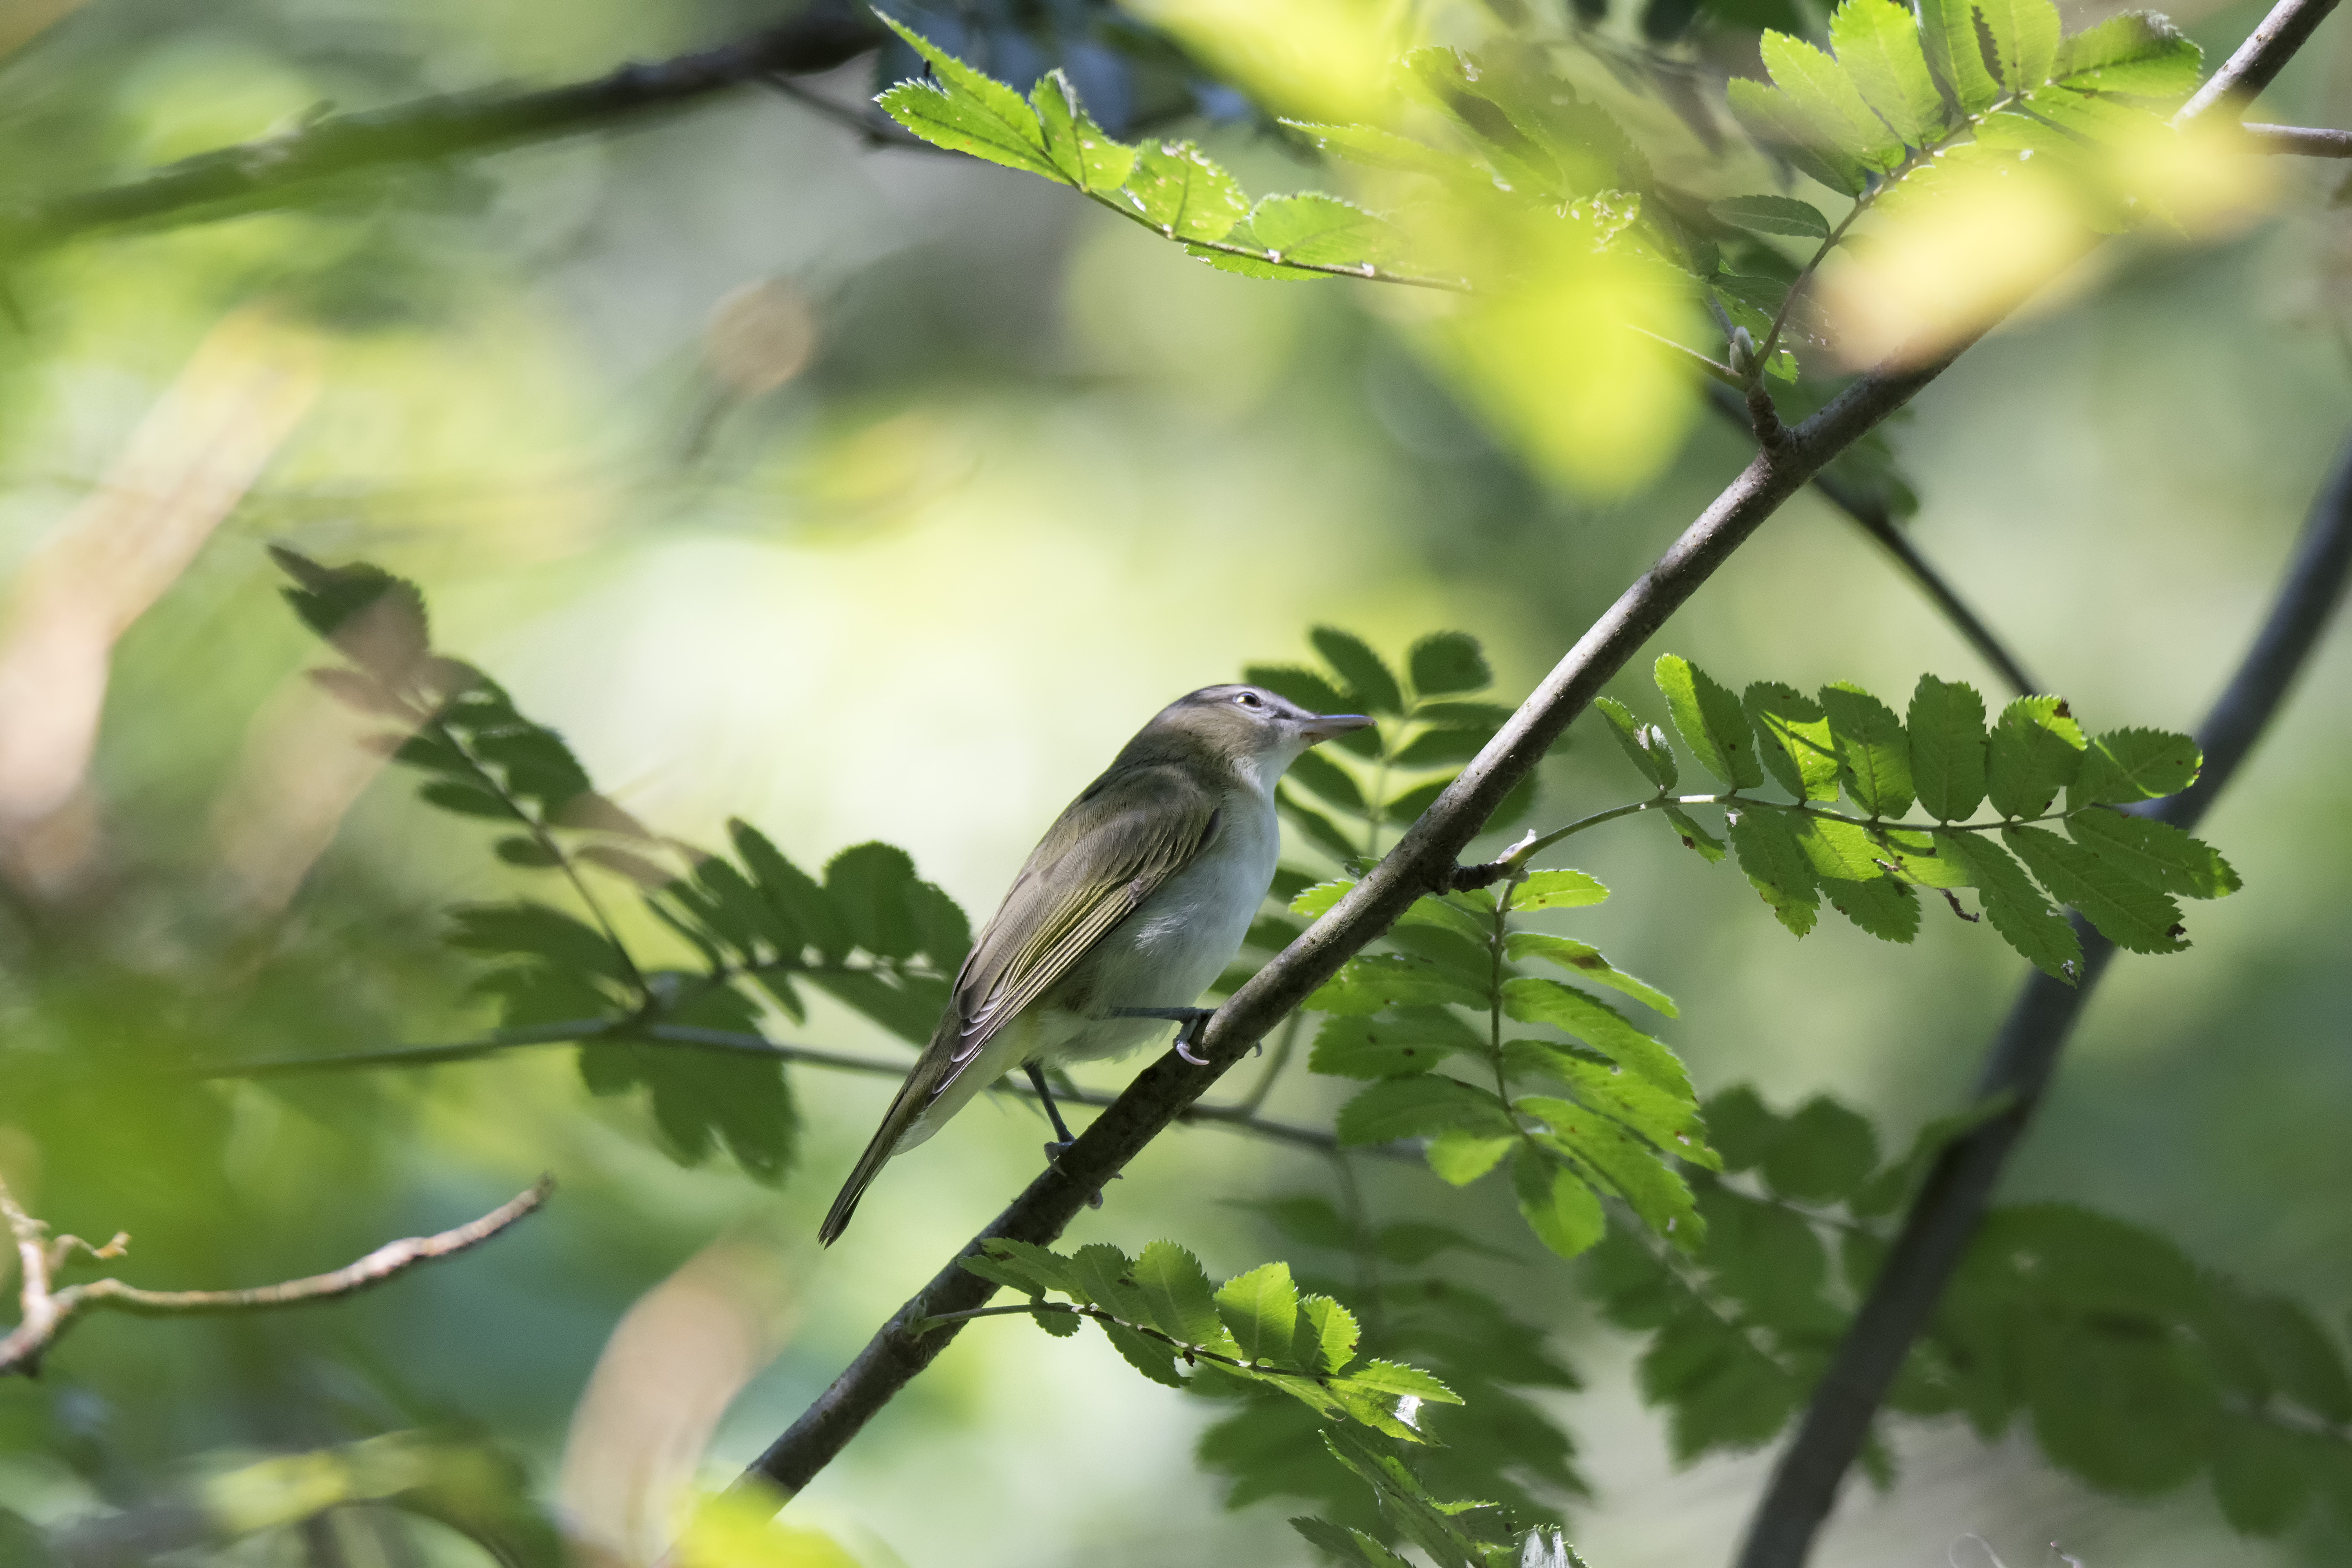
nature, branch, bird, flower, wildlife, green, red, hummingbird, fauna, canada, vertebrate, yeux, eyed, quebec, aux, sherbrooke, oiseau, rouges, vireo, perching bird